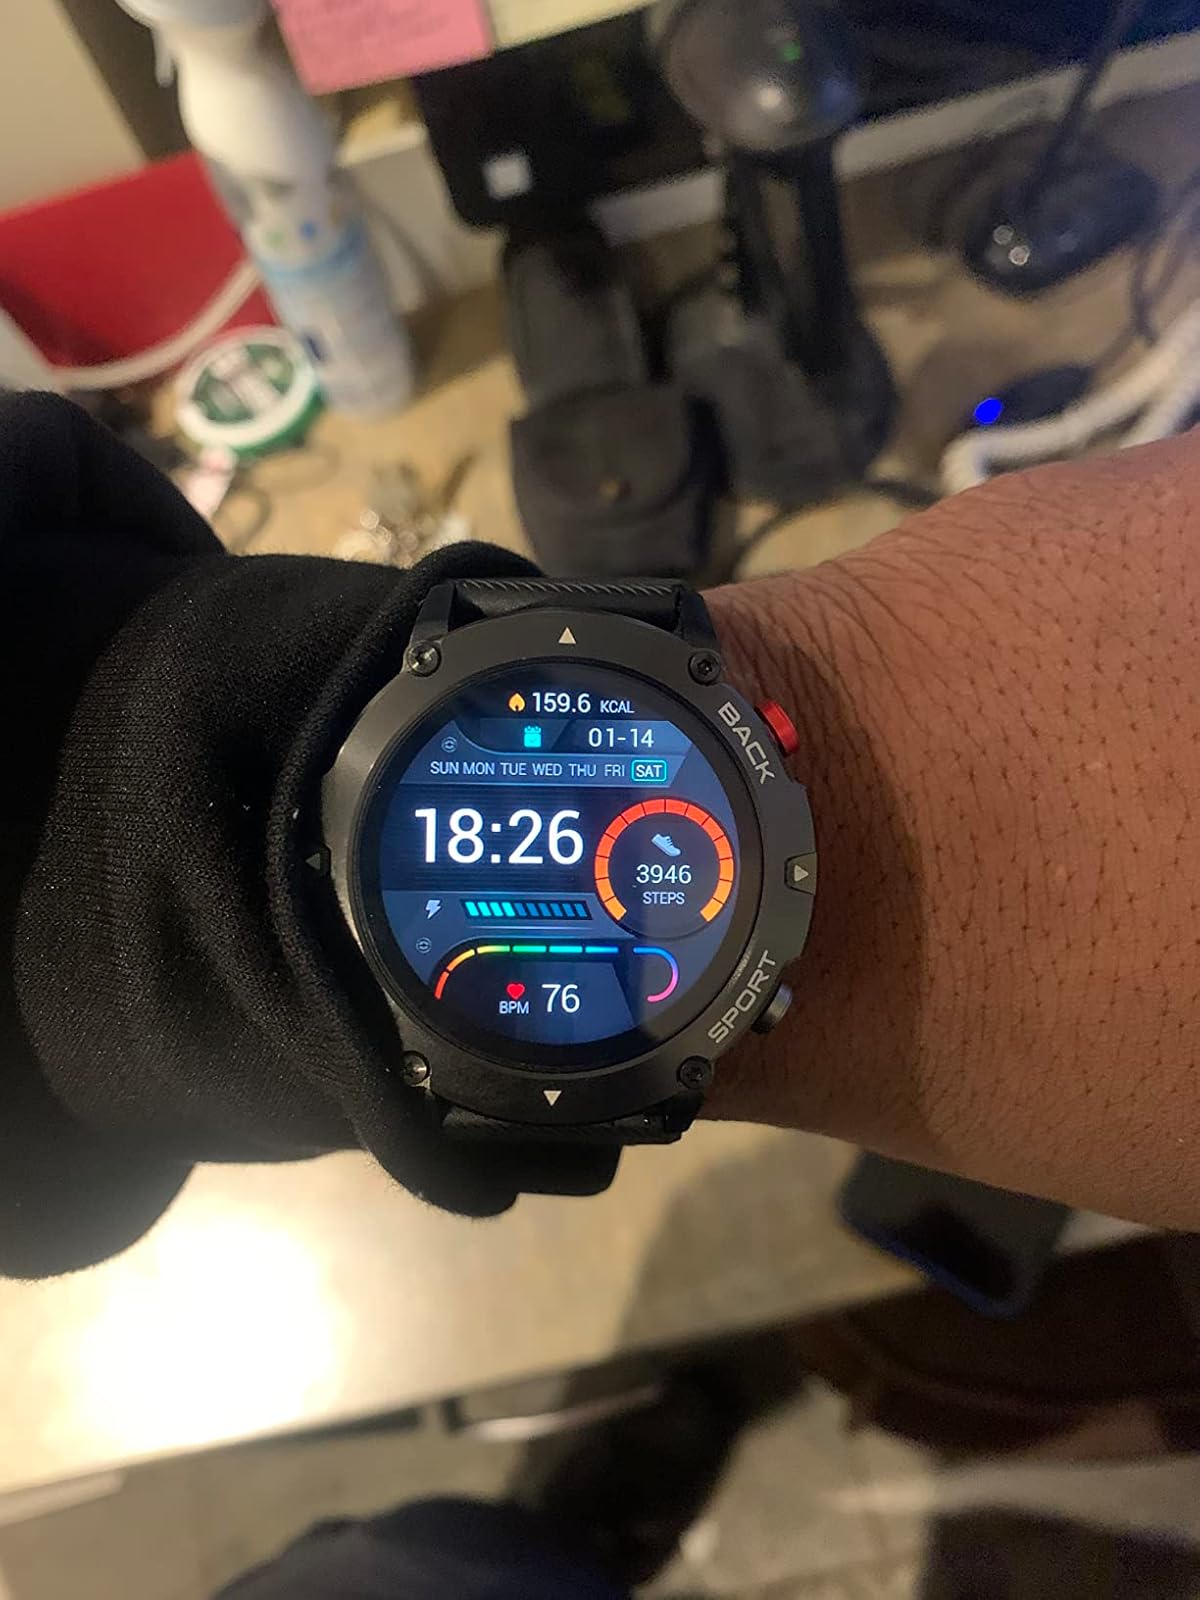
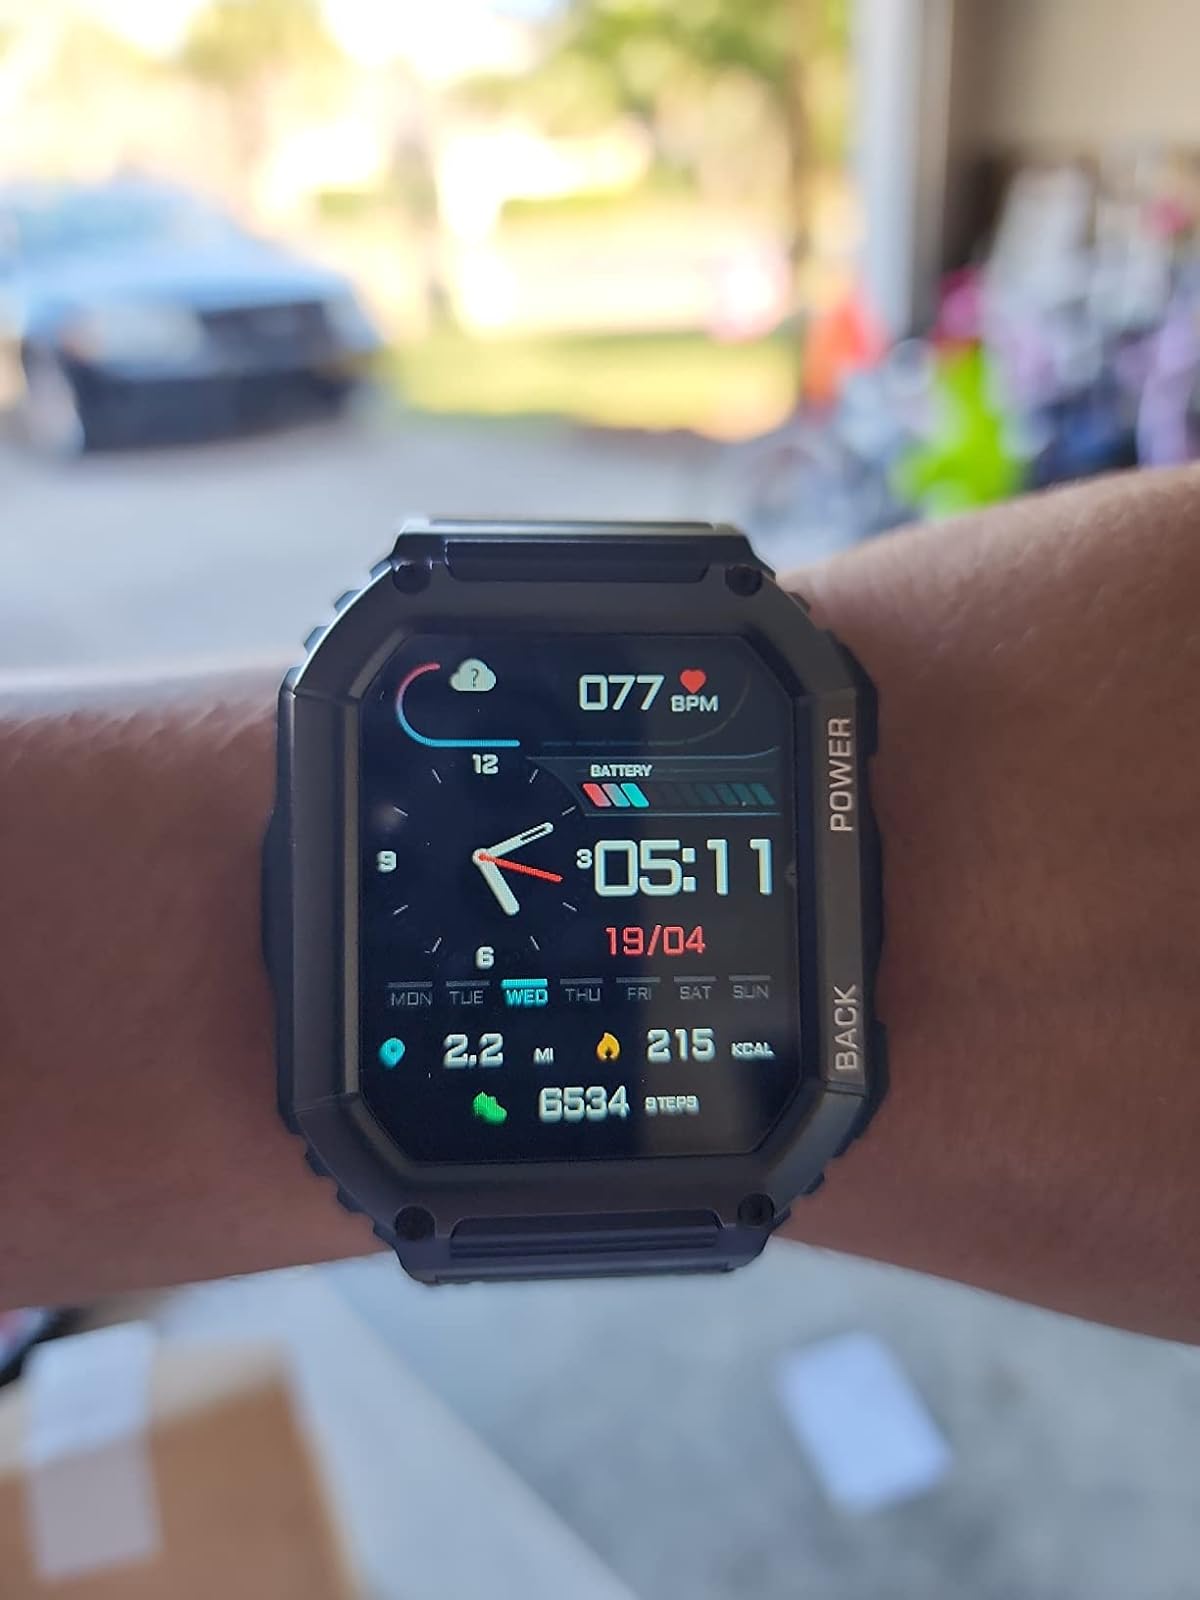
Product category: smartwatch
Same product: no